Lake Athapapuskow

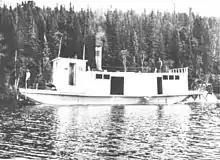
The S.S. Tonopah on Lake Athapapuskow 1918

After the discovery of ore at Flin Flon, the lake became an important transportation link. During the First World War, ore from the Mandy Mine on Schist Lake, was barged across Lake Athapapuskow on the stern-wheeler S.S. Tonapah on its way to The Pas where it was then shipped by rail for smelting. In 1917 a road first reached the south shore from Sturgeon Landing and in 1928 the Hudson Bay Railway reached Cranberry Portage. The town of Cranberry Portage itself was established on the southeast arm of the lake in 1922 when William Thompson built a house there. Manitoba Highway 10 reached Cranberry Portage in 1949 and was extended to Bakers Narrows in 1951. In 1961 Bakers Narrows Provincial Park was established on the lake. There are several fishing lodges located on the lake.